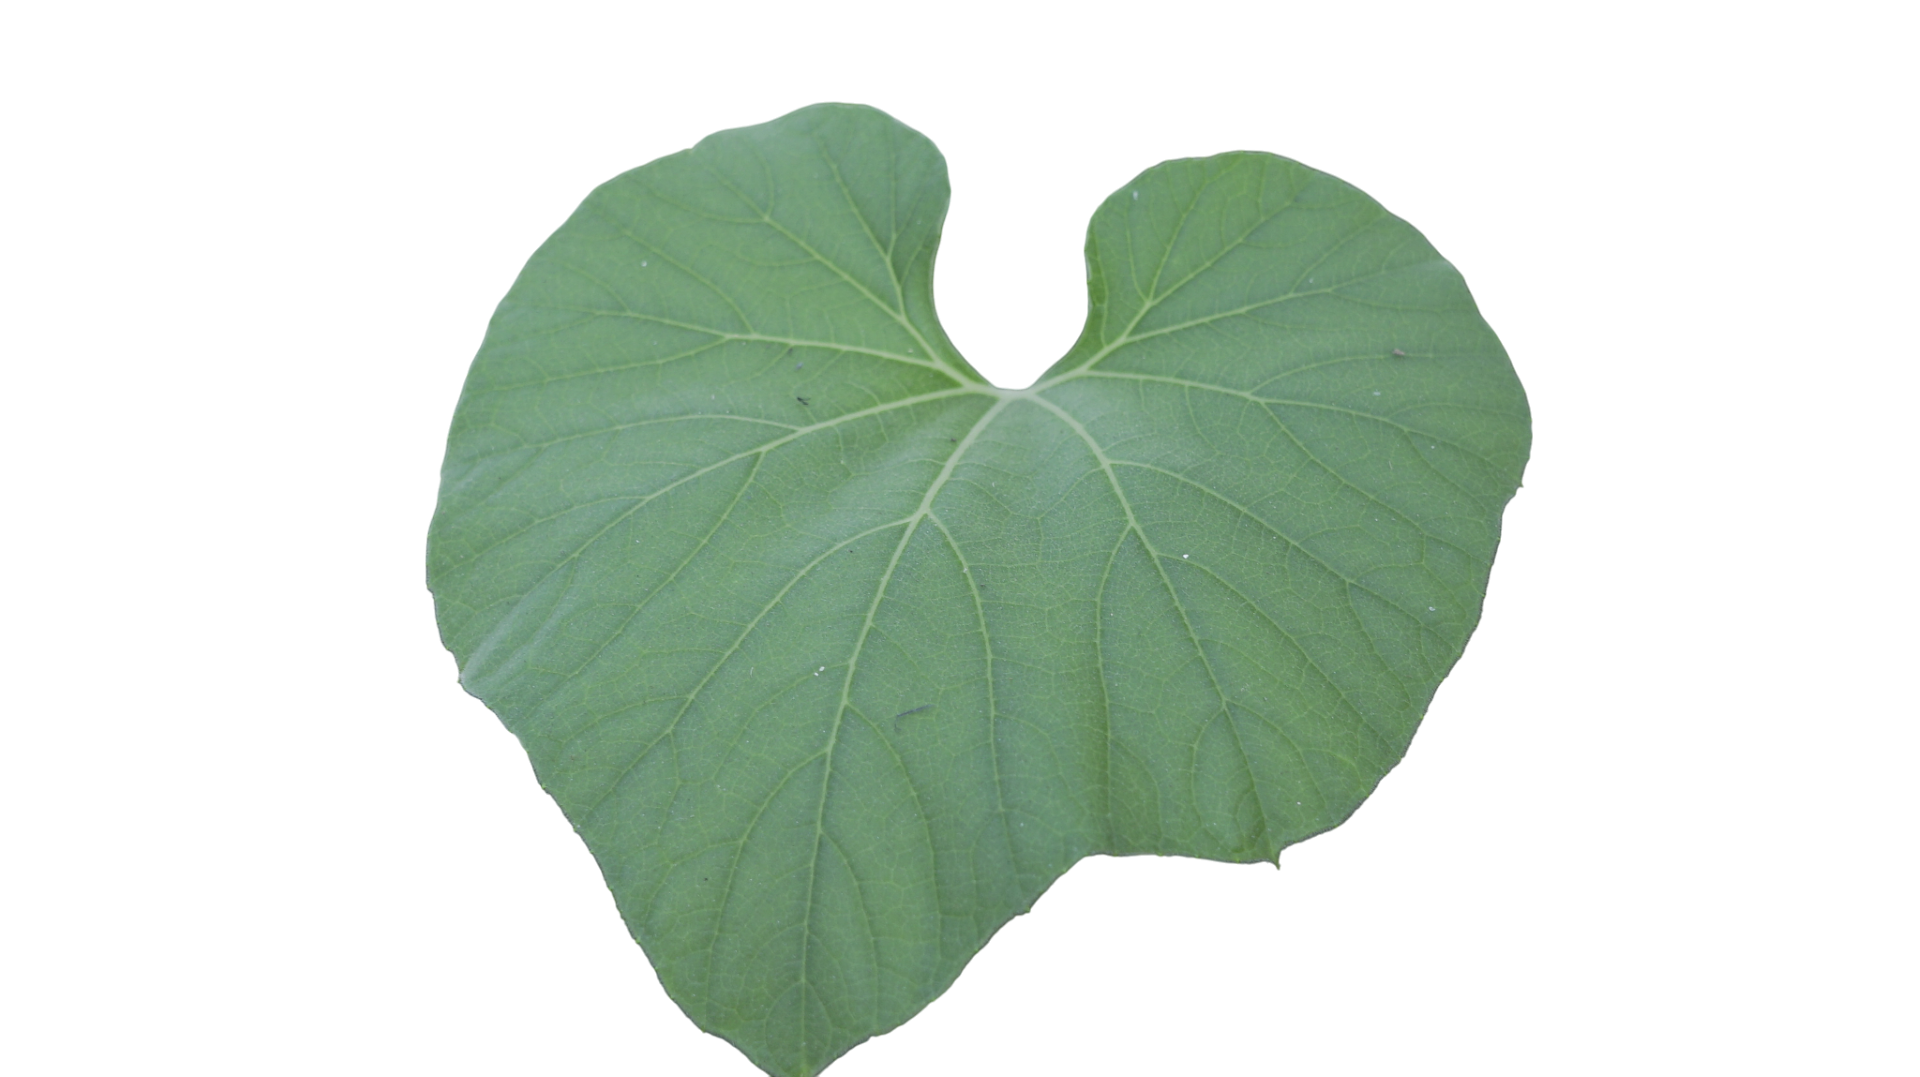
Crop: Bottle Gourd
Label: Healthy